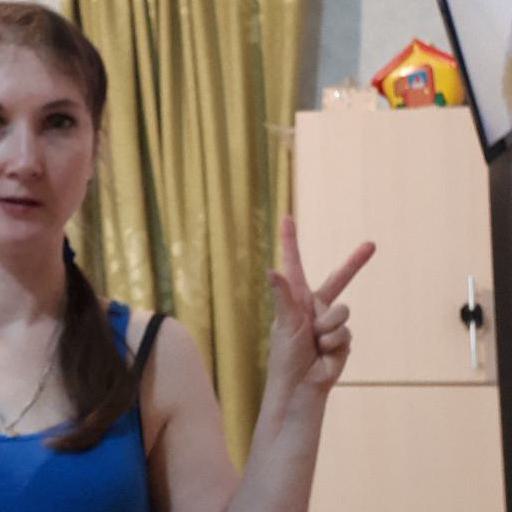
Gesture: three2